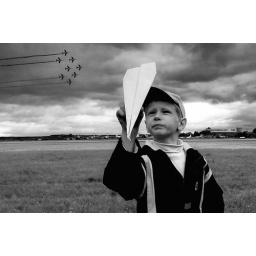
Small boy is playing with his paper plane, while real planes are flying in the skies.